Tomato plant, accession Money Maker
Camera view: horizontal (90 deg, fisheye); turntable rotation: 180 degrees
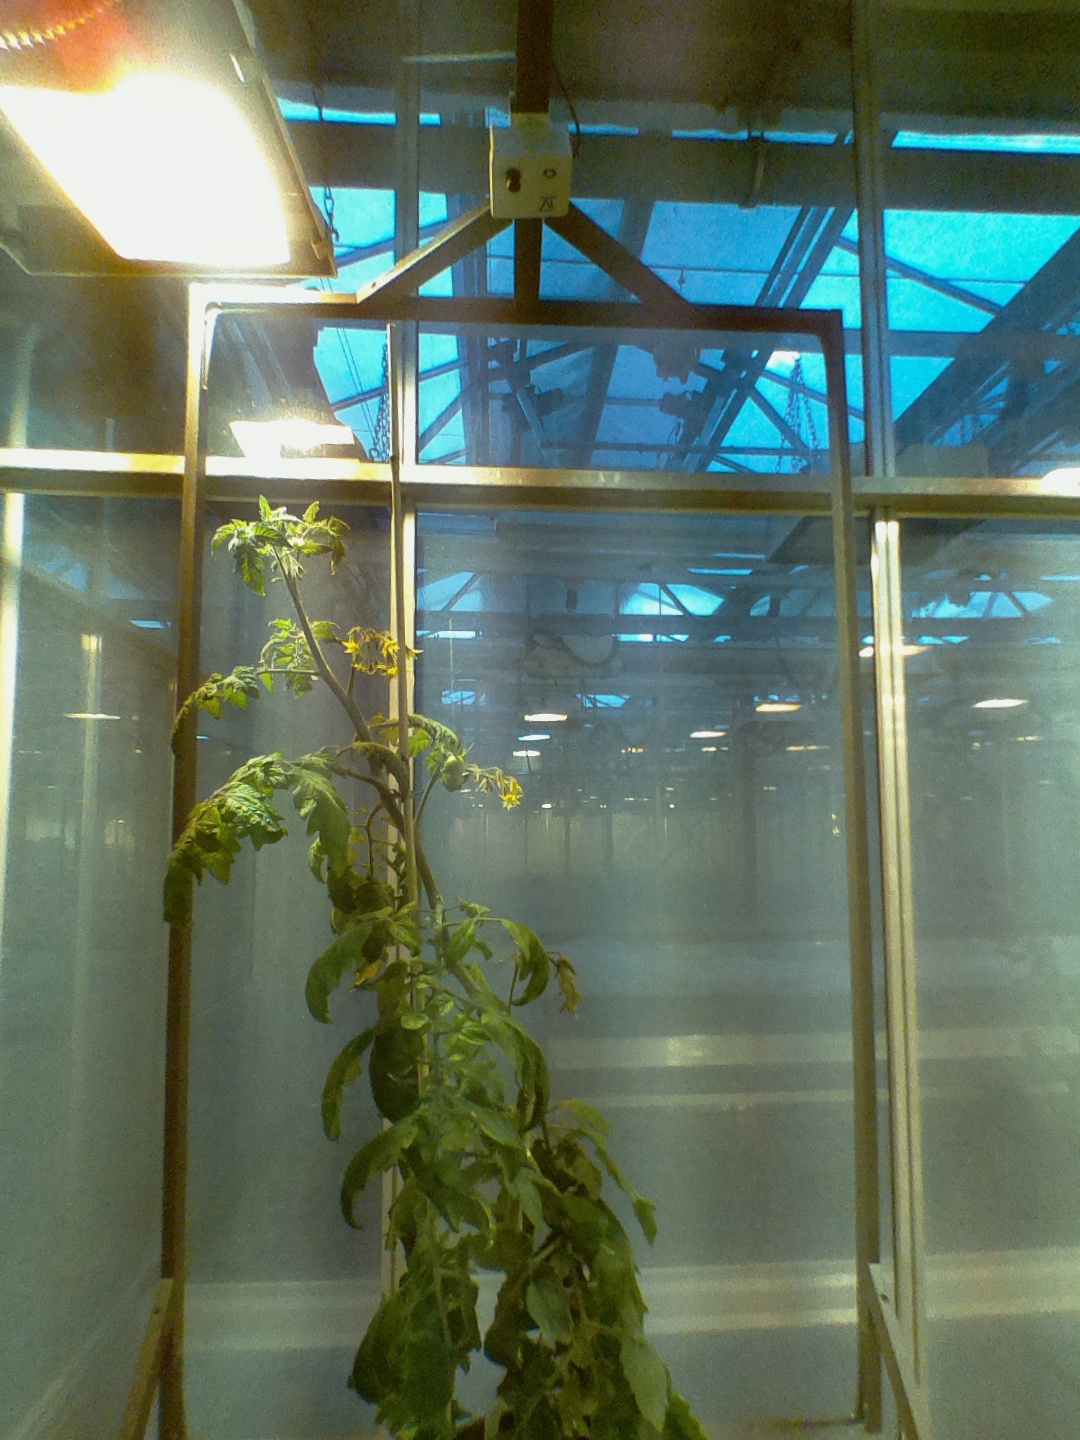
BBCH growth stage 71: 10%-20% of final fruit size